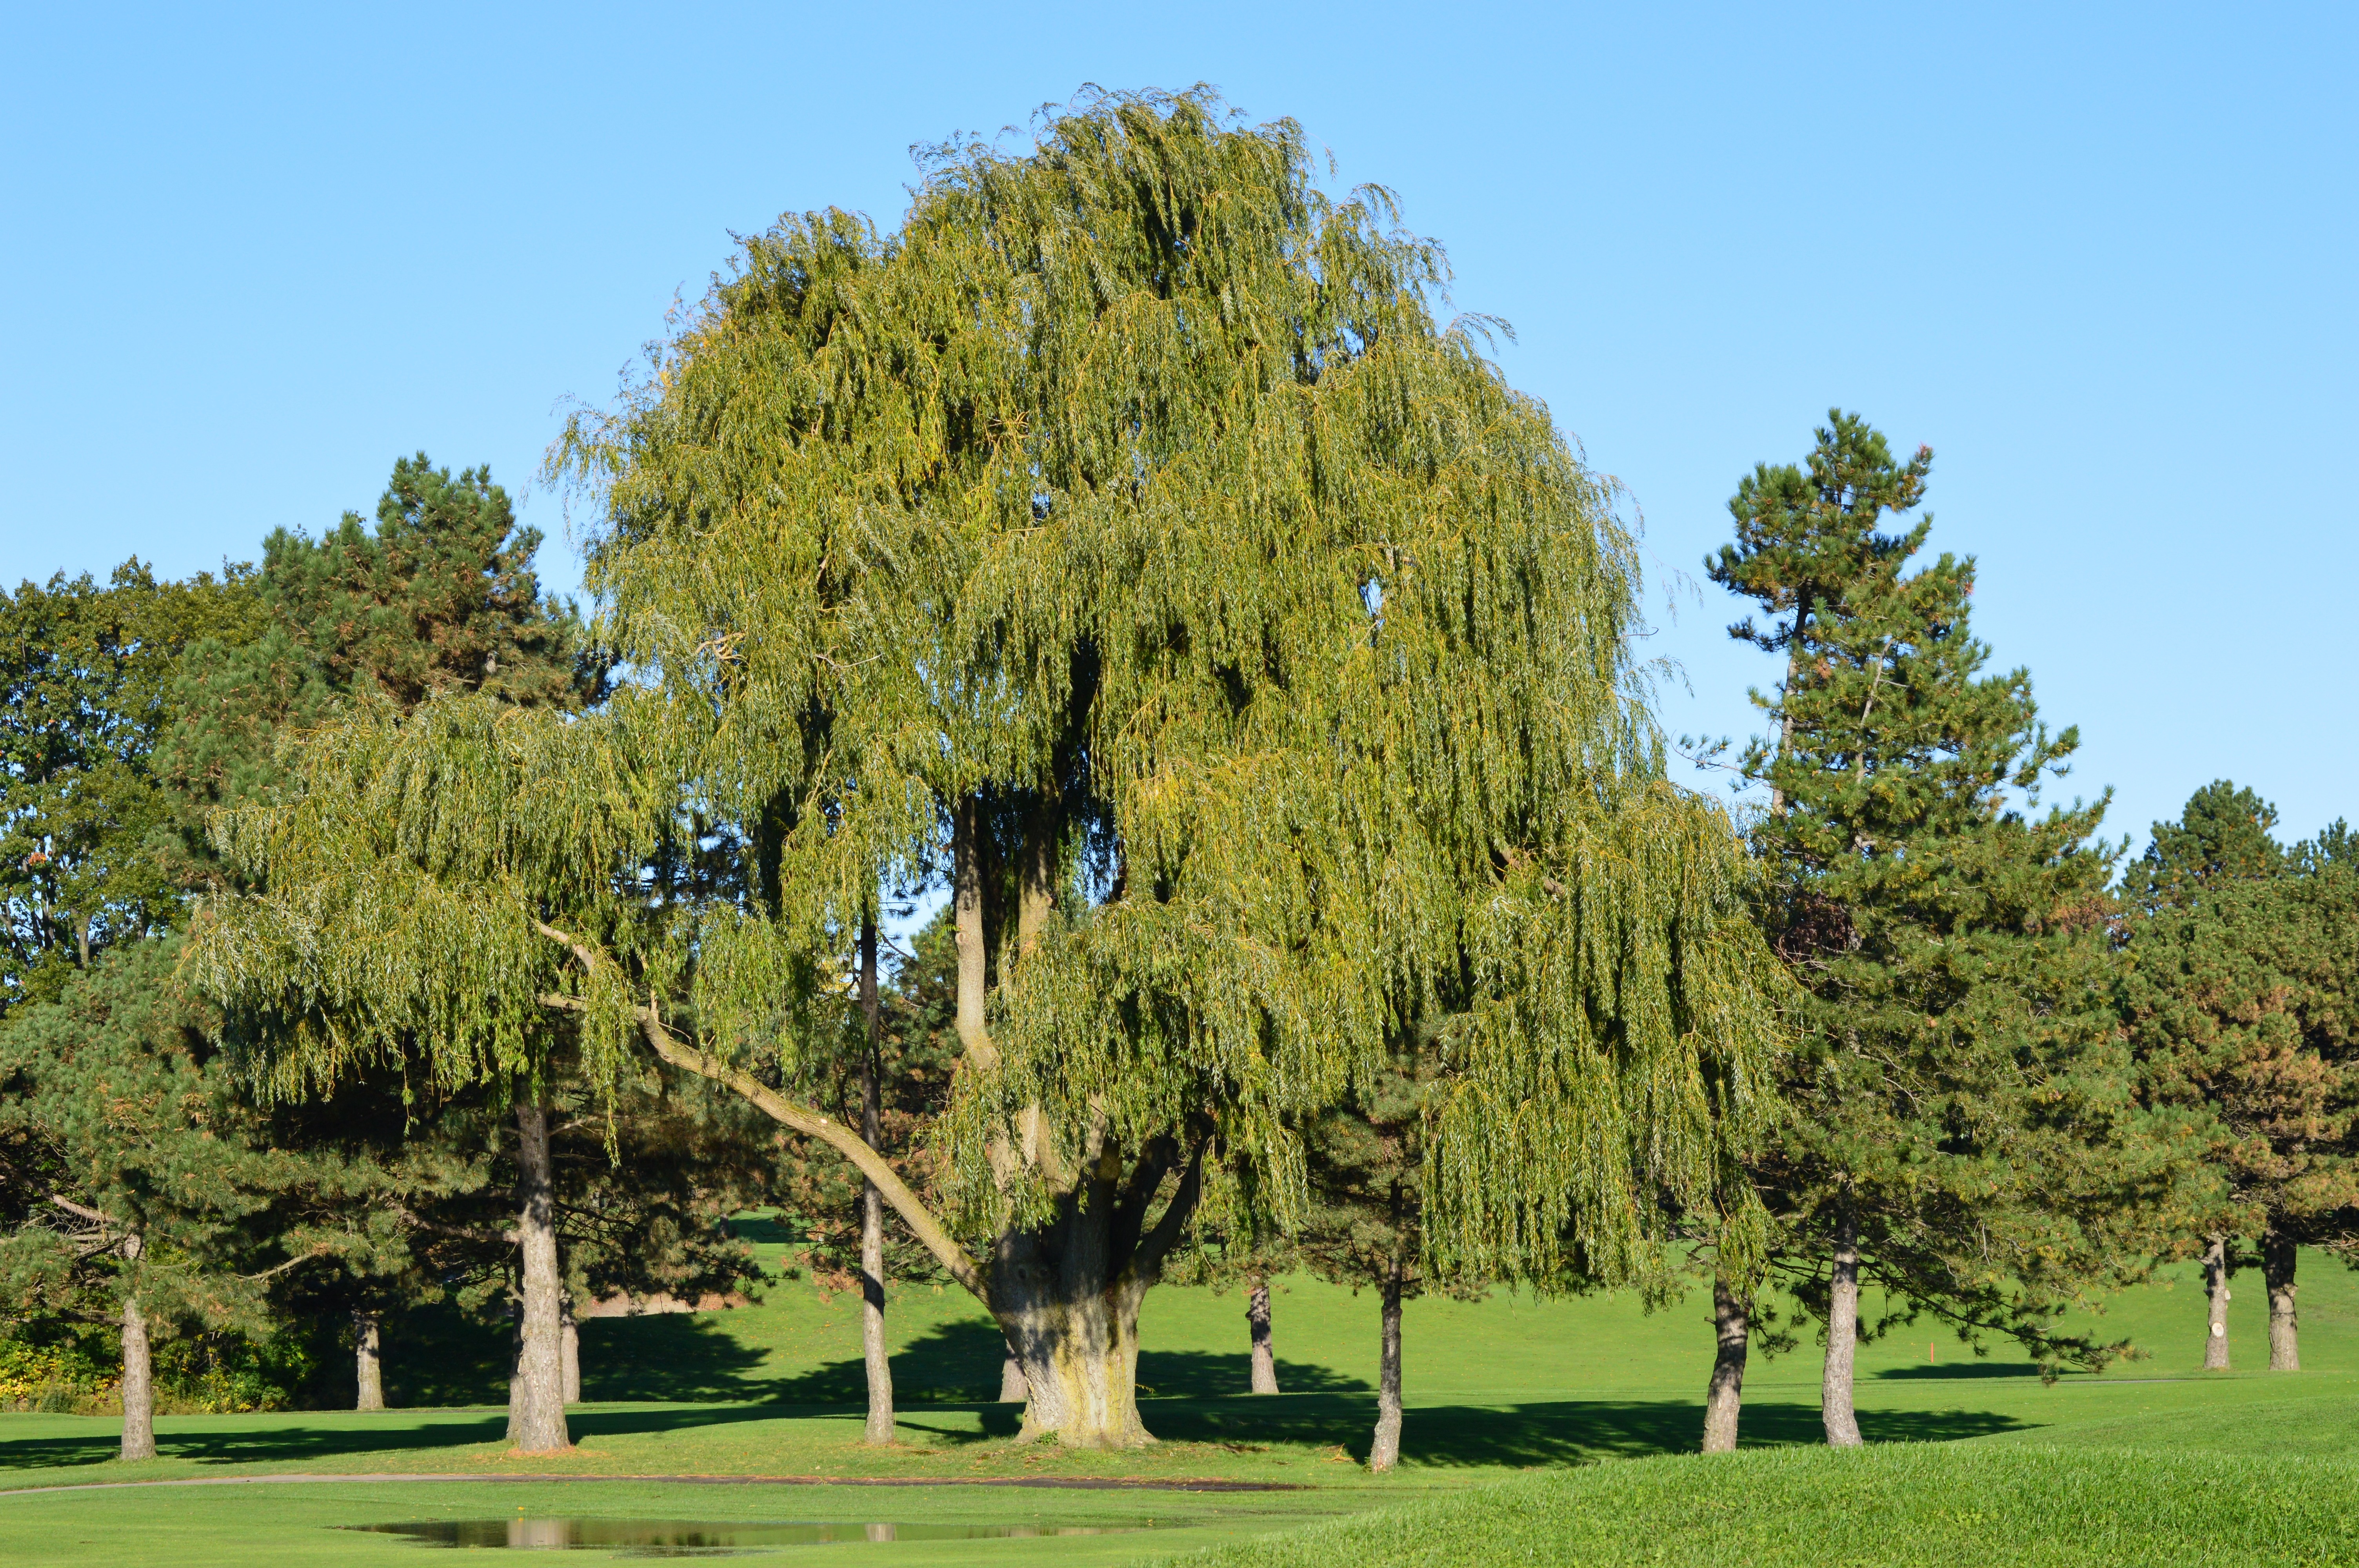
landscape, tree, nature, grass, branch, plant, wood, lawn, meadow, leaf, flower, trunk, shade, foliage, park, botany, garden, golf course, leaves, willow, branches, ecosystem, biome, woody plant, land plant